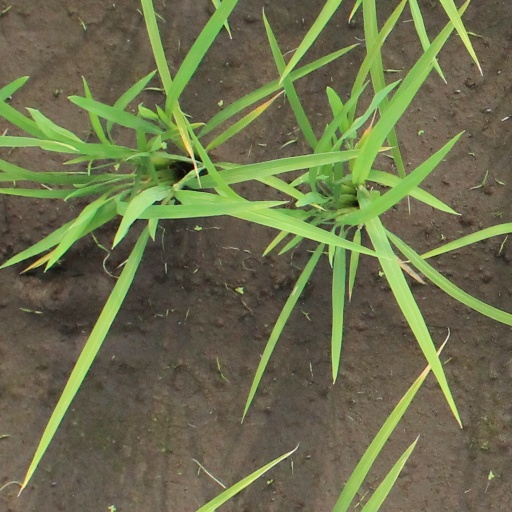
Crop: rice